Operation Seabight

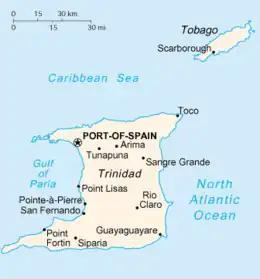
The yacht set sail from Trinidad before being seized off the south-western Irish coast.

The seizure was masterminded by the Lisbon-based anti-trafficking body, Maritime Analysis and Operations Centre – Narcotics (MAOC-N), which is staffed by law enforcement personnel from Ireland, United Kingdom, Portugal, Spain, the Netherlands, France and Italy. The centre targets aeroplanes and sea vessels, such as private ships, cruisers and yachts, mainly from South America, Latin America and West Africa. The operation has previously identified smuggling routes which use West Africa as a staging post for illegal substances before shipping them to Europe.